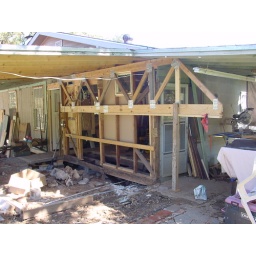
Wall and roof supported by columns on each end of truss to allow adding new foundation.